WeBuyCars Dome

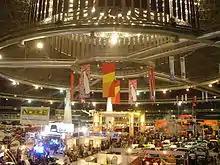
The Dome during the Castrol Xtreme Auto Show event in August 2005.

On 8 May 2005, Avril Lavigne held a concert Bonez Tour in support of her second studio album, "Under My Skin".